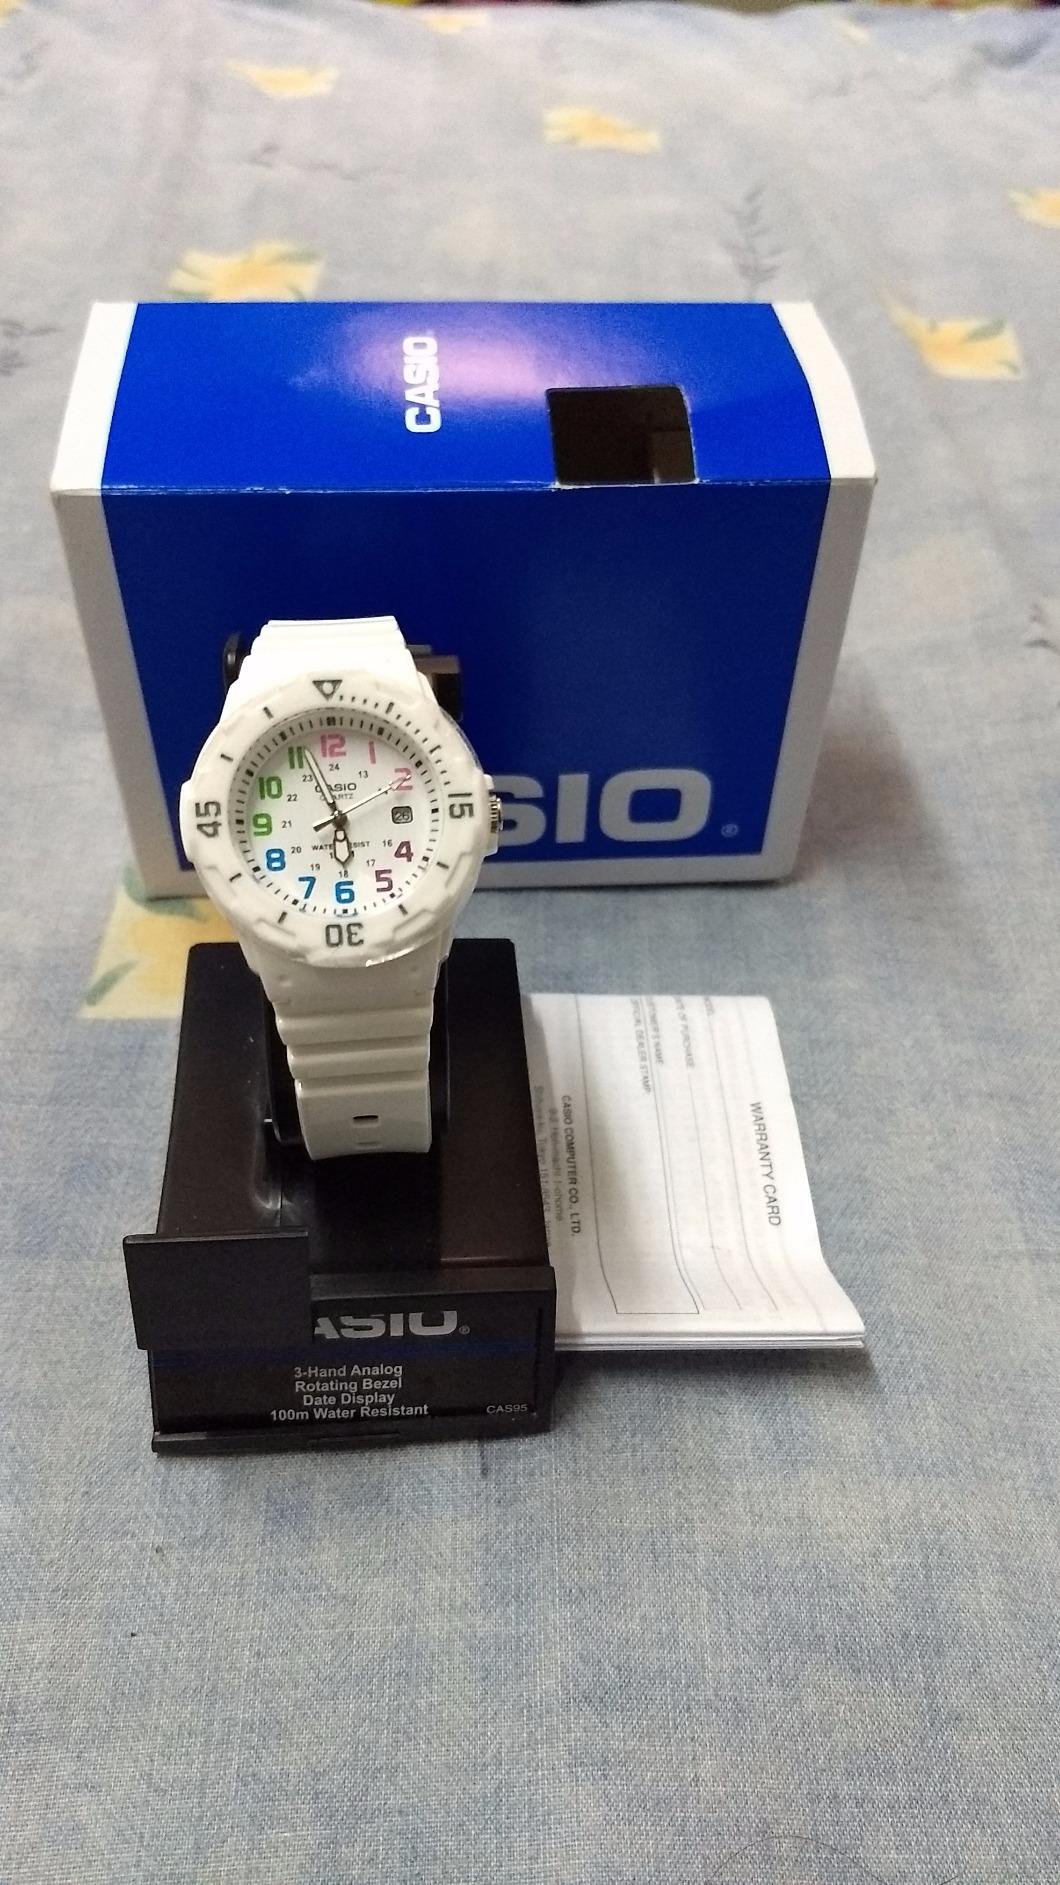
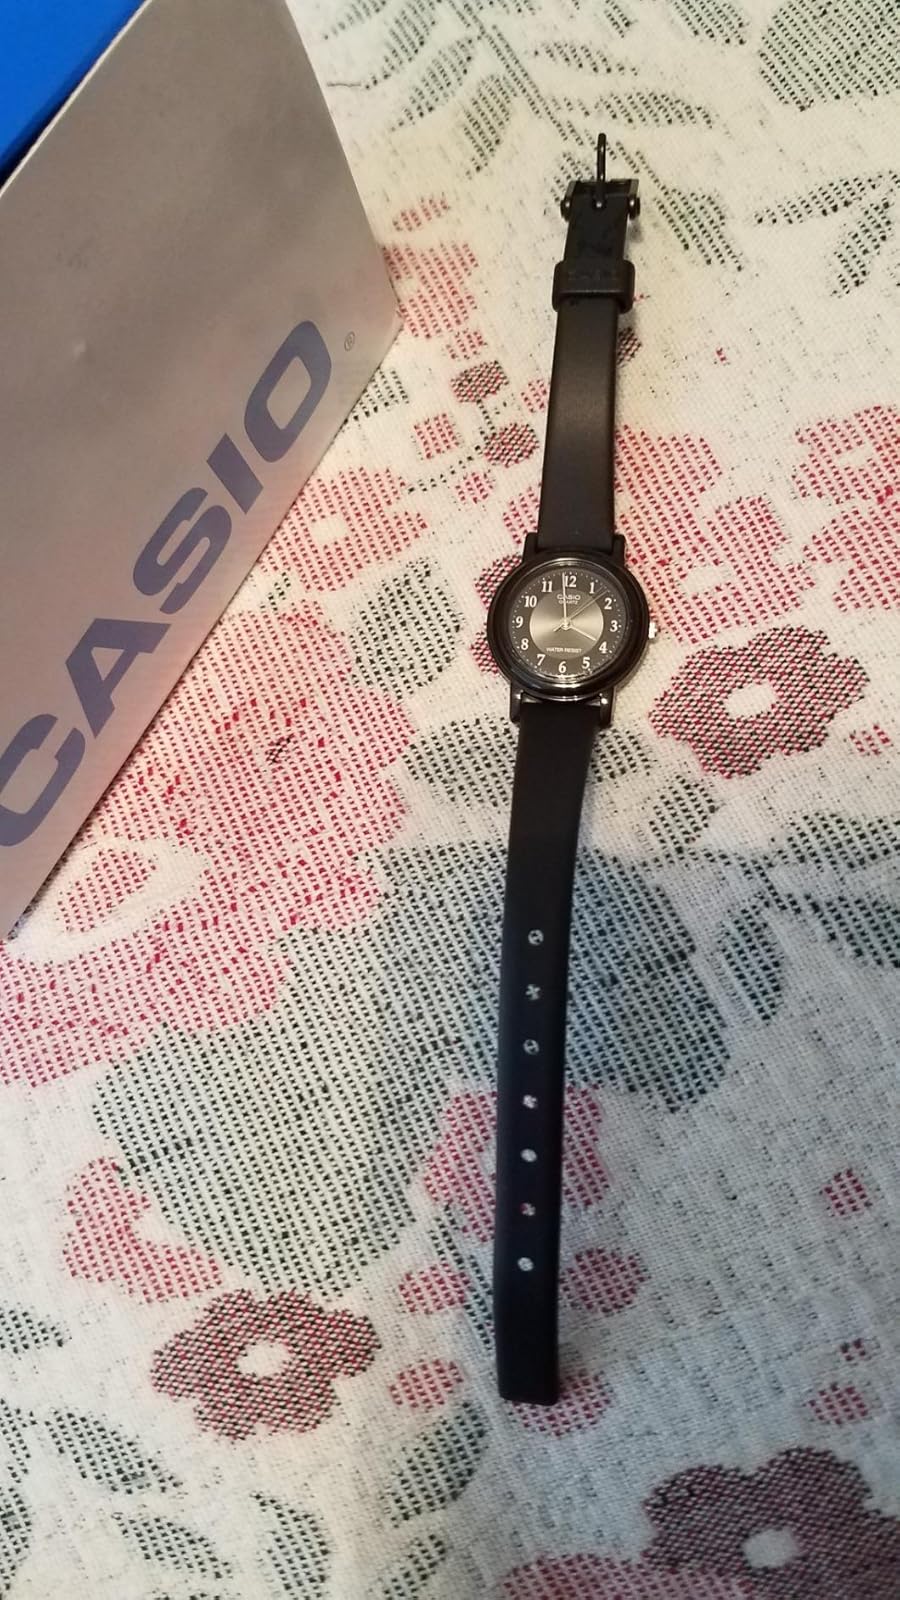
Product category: accessories_watch
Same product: no